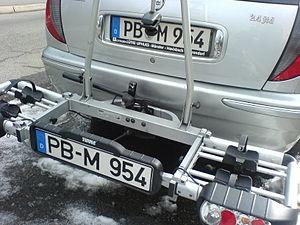
La plaque d'immatriculation allemande est un dispositif permettant l'identification des véhicules du parc automobile allemand.